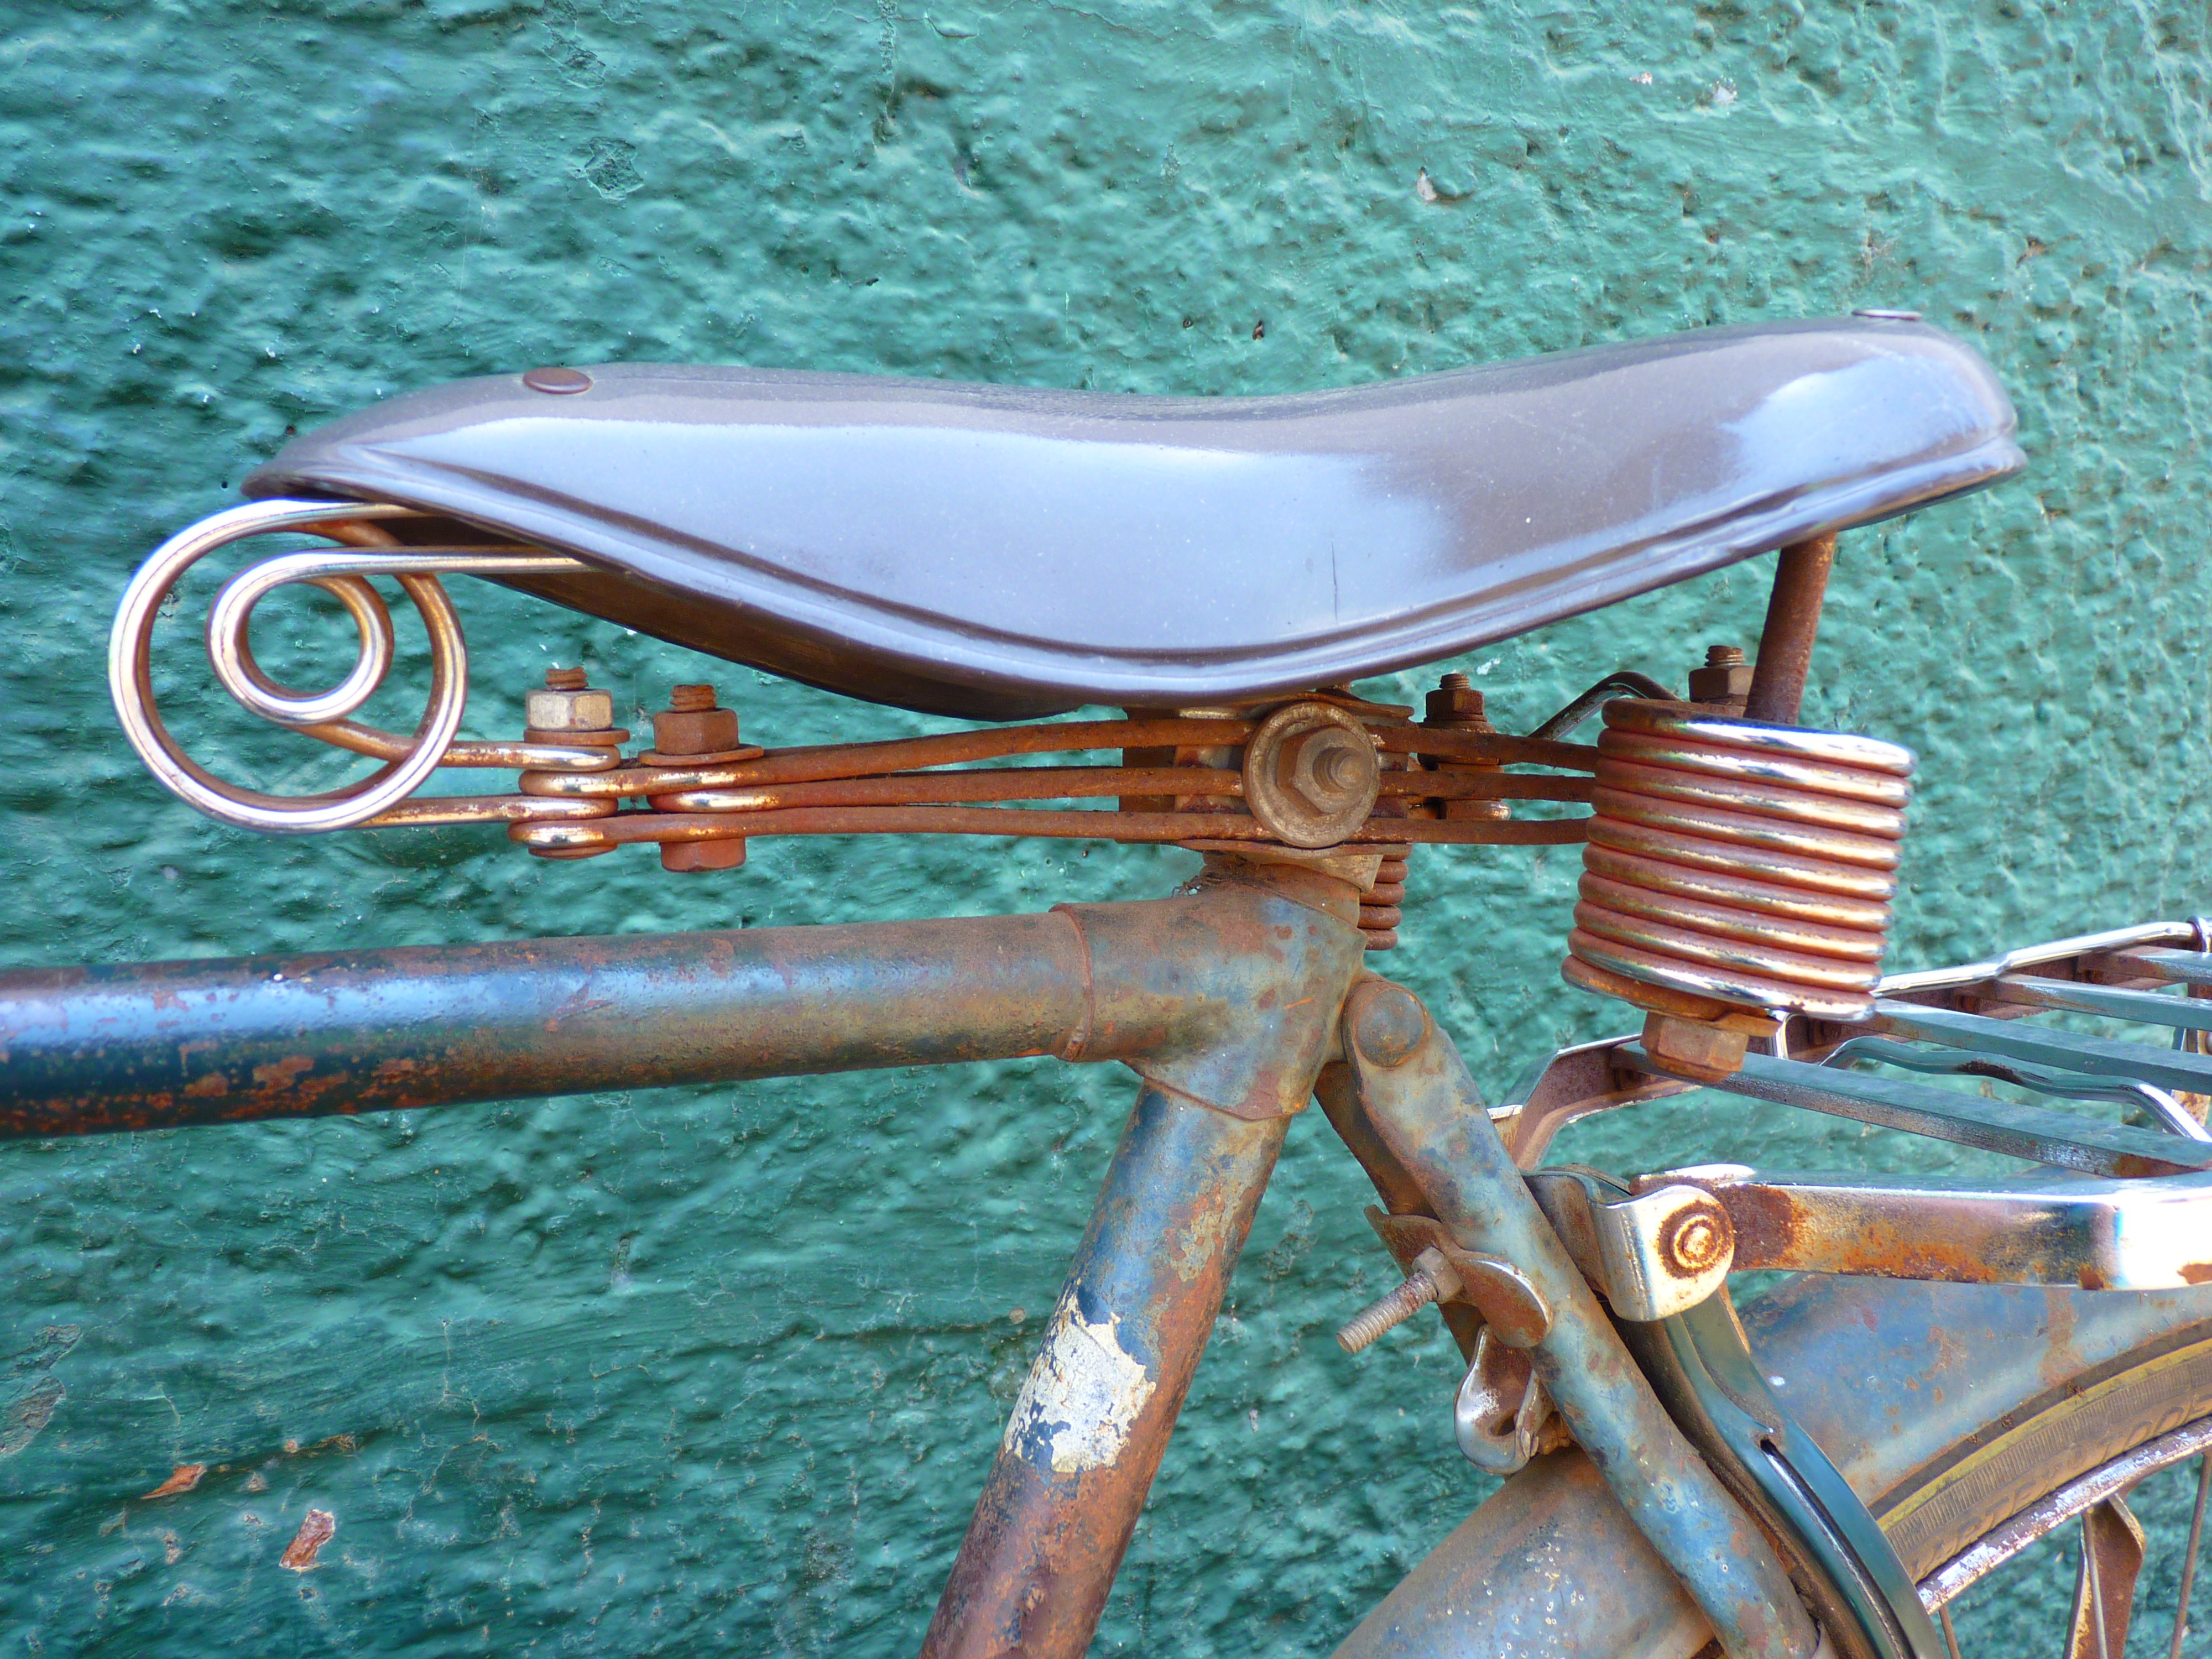
old, vehicle, bicycle saddle, saddle, horse tack